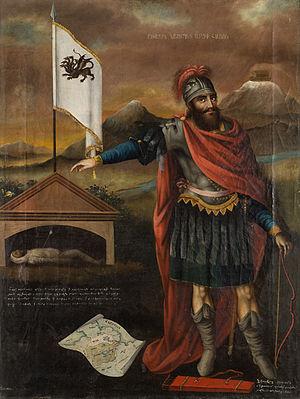
Le mouvement de libération nationale arménien, aussi appelé « Mouvement de libération arménien », « Mouvement révolutionnaire arménien », « Mouvement des fédaïs arméniens », « Mouvement des volontaires arméniens » ou encore « Révolution arménienne », est un mouvement ayant pour objectif la création d'un État arménien. Ce mouvement comprend des organisations sociales, culturelles, mais principalement des organisations politiques et militaires qui atteignent l'apogée de leur puissance et de leur influence pendant la Première Guerre mondiale et les années qui suivent ce conflit.
Les Arméniens sont un peuple originaire du Caucase et du Haut-plateau arménien. Ils forment également une importante diaspora autour du monde. Ils furent les premiers à accepter le christianisme en tant que religion nationale créant et conservant une branche distincte de cette religion, l'Église apostolique arménienne. Le christianisme est adopté comme religion d'État du royaume d'Arménie en 301 ap. J.-C.